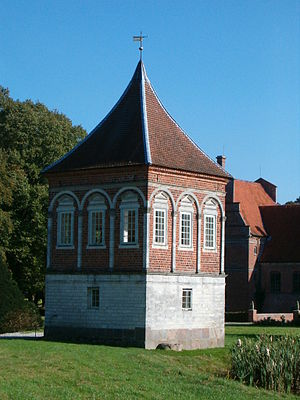
Rosenholm Slot / Bygningshistorien
Lysthuset Pirkentavl – Danmarks ældste havehus. Også kendt som "Jyllands første universitet"
Lysthuset Pirkentavl i Parken ved Rosenholm
Rosenholm Slot er en herregård på Djursland lidt nord for Hornslet, 25 km nordøst for Aarhus. Hovedbygningen regnes blandt de prægtigste og mest maleriske danske herregårde. Siden grundlæggelsen i 1559 har Rosenholm været i adelsslægten Rosenkrantz' besiddelse, og herregården er Danmarks ældste slægtsgård. I dag tilhører hovedbygning og park en familiefond, der ledes af medlemmer af slægten. Stedet blev for alvor landskendt, da herregården dannede ramme om Danmarks Radios tv-julekalender Jul på Slottet.